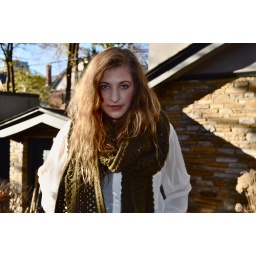
From the grapes in your knees to the sky in the trees